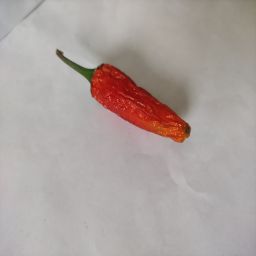
Crop: New Mexico Green Chile
Quality: Dried